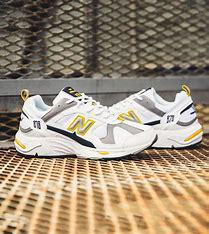
Brand: New
Model: Balance New Balance 878